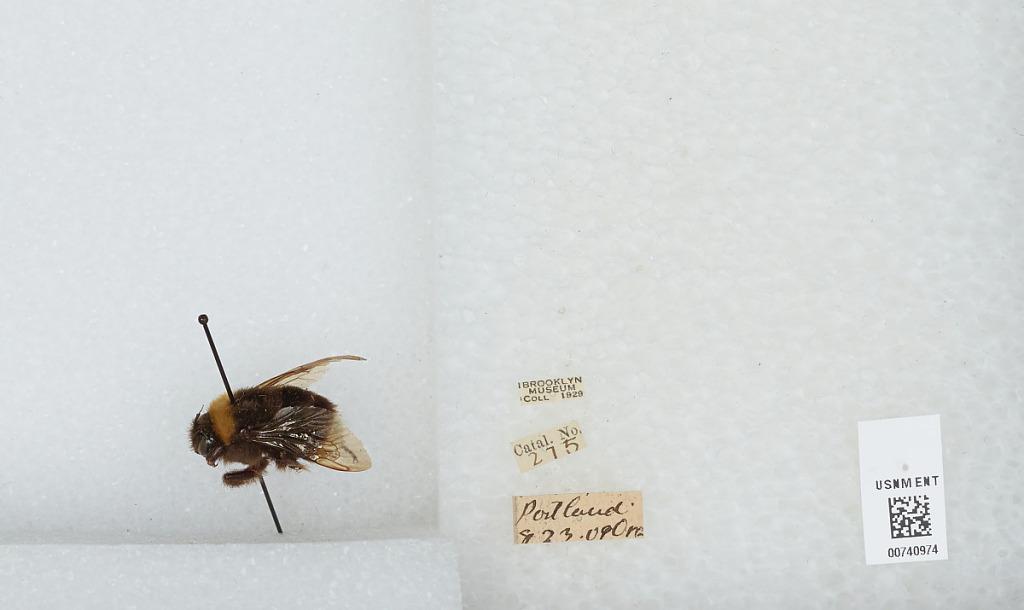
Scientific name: Bombus (Bombus) occidentalis Greene
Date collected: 1909-8-23
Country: United States
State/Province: Oregon
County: Multnomah
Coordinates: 45.54, -122.41